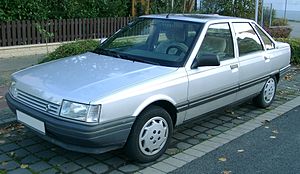
Renault 21
Renault 21 (1986−1989)
Renault 21 eller kort R21 var en personbilsmodel fra Renault. Den blev bygget mellem foråret 1986 og slutningen af 1994, og tilhørte den store mellemklasse.